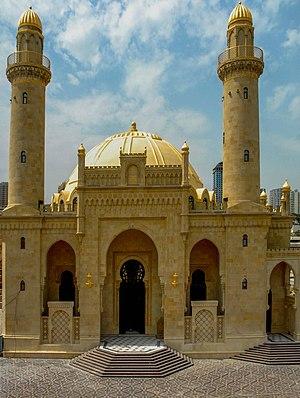
C’est la liste de mosquées remarquables à Bakou.
La mosquée Taza Pir est une mosquée de Bakou, en Azerbaïdjan. Sa construction a commencé en 1905 et s'est achevée en 1914. L'idée de la mosquée ainsi que son financement ont été fournis par un philanthrope azéri, une femme, Nabat Khanum Achurbeyova.